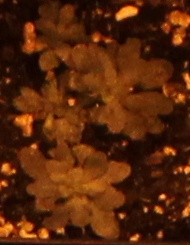
Label: Horseweed